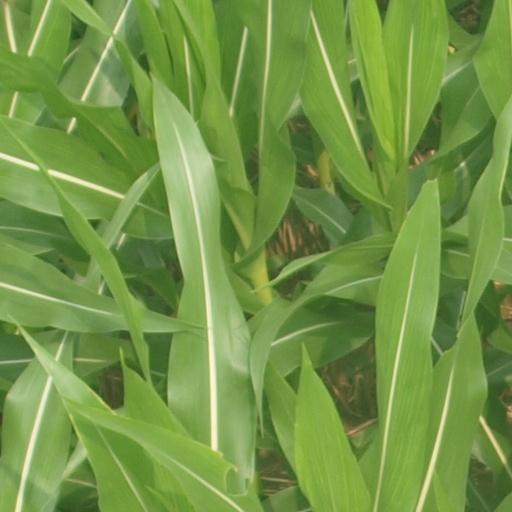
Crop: maize; corn